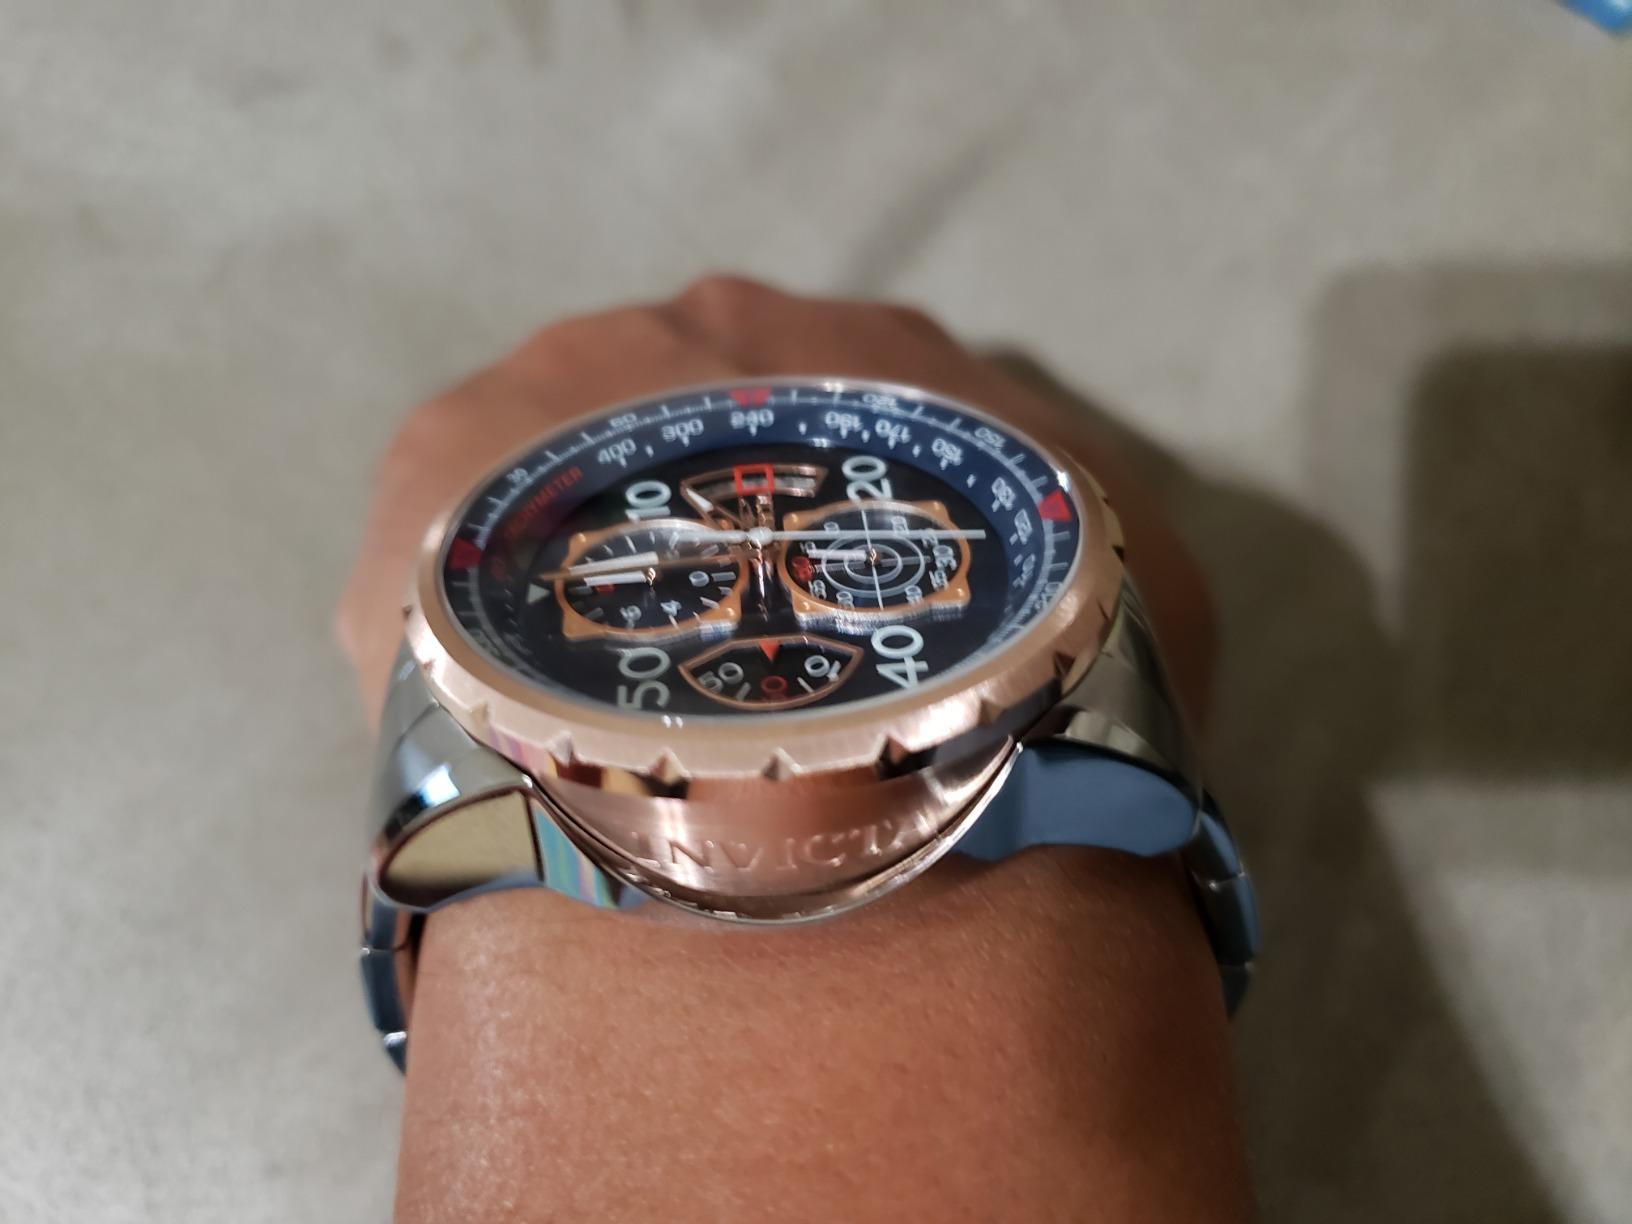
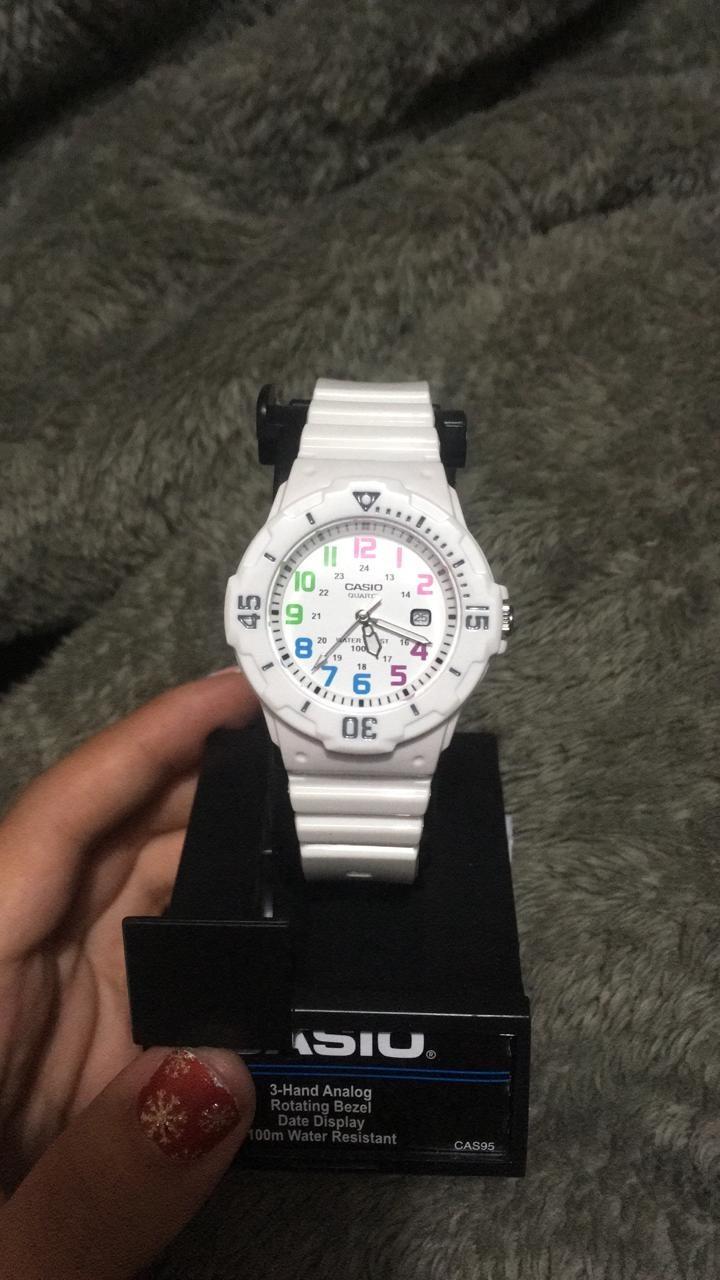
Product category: accessories_watch
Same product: no